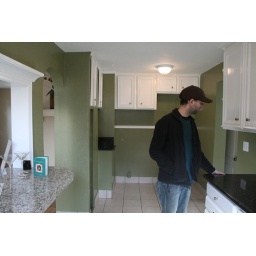
Kirk standing in the kitchen